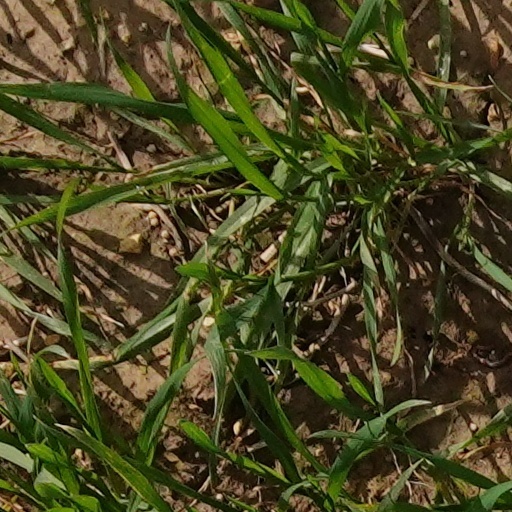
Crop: wheat